Andy Carroll

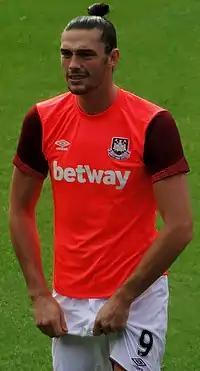
Carroll training with West Ham United in 2015

Andrew Thomas Carroll (born 6 January 1989) is an English professional footballer who plays as a striker for National League South club Dagenham & Redbridge. He has played in the Premier League and English Football League for Newcastle United, Reading, Liverpool, West Ham United, and West Bromwich Albion, and in Ligue 2 for Amiens. He played nine matches for England between 2010 and 2012, scoring twice, including one goal at UEFA Euro 2012.